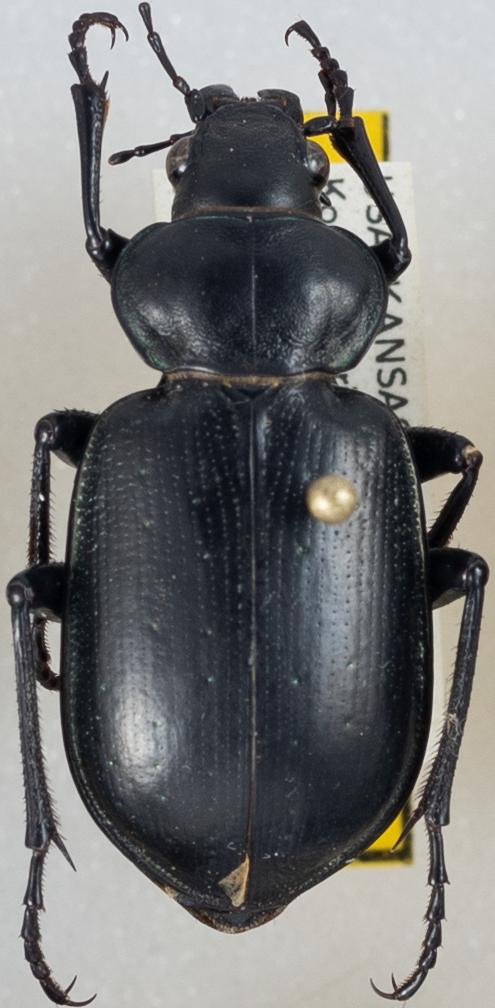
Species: Calosoma affine
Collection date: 2018-08-16
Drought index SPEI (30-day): -0.608
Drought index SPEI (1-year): -2.09
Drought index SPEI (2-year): -1.45